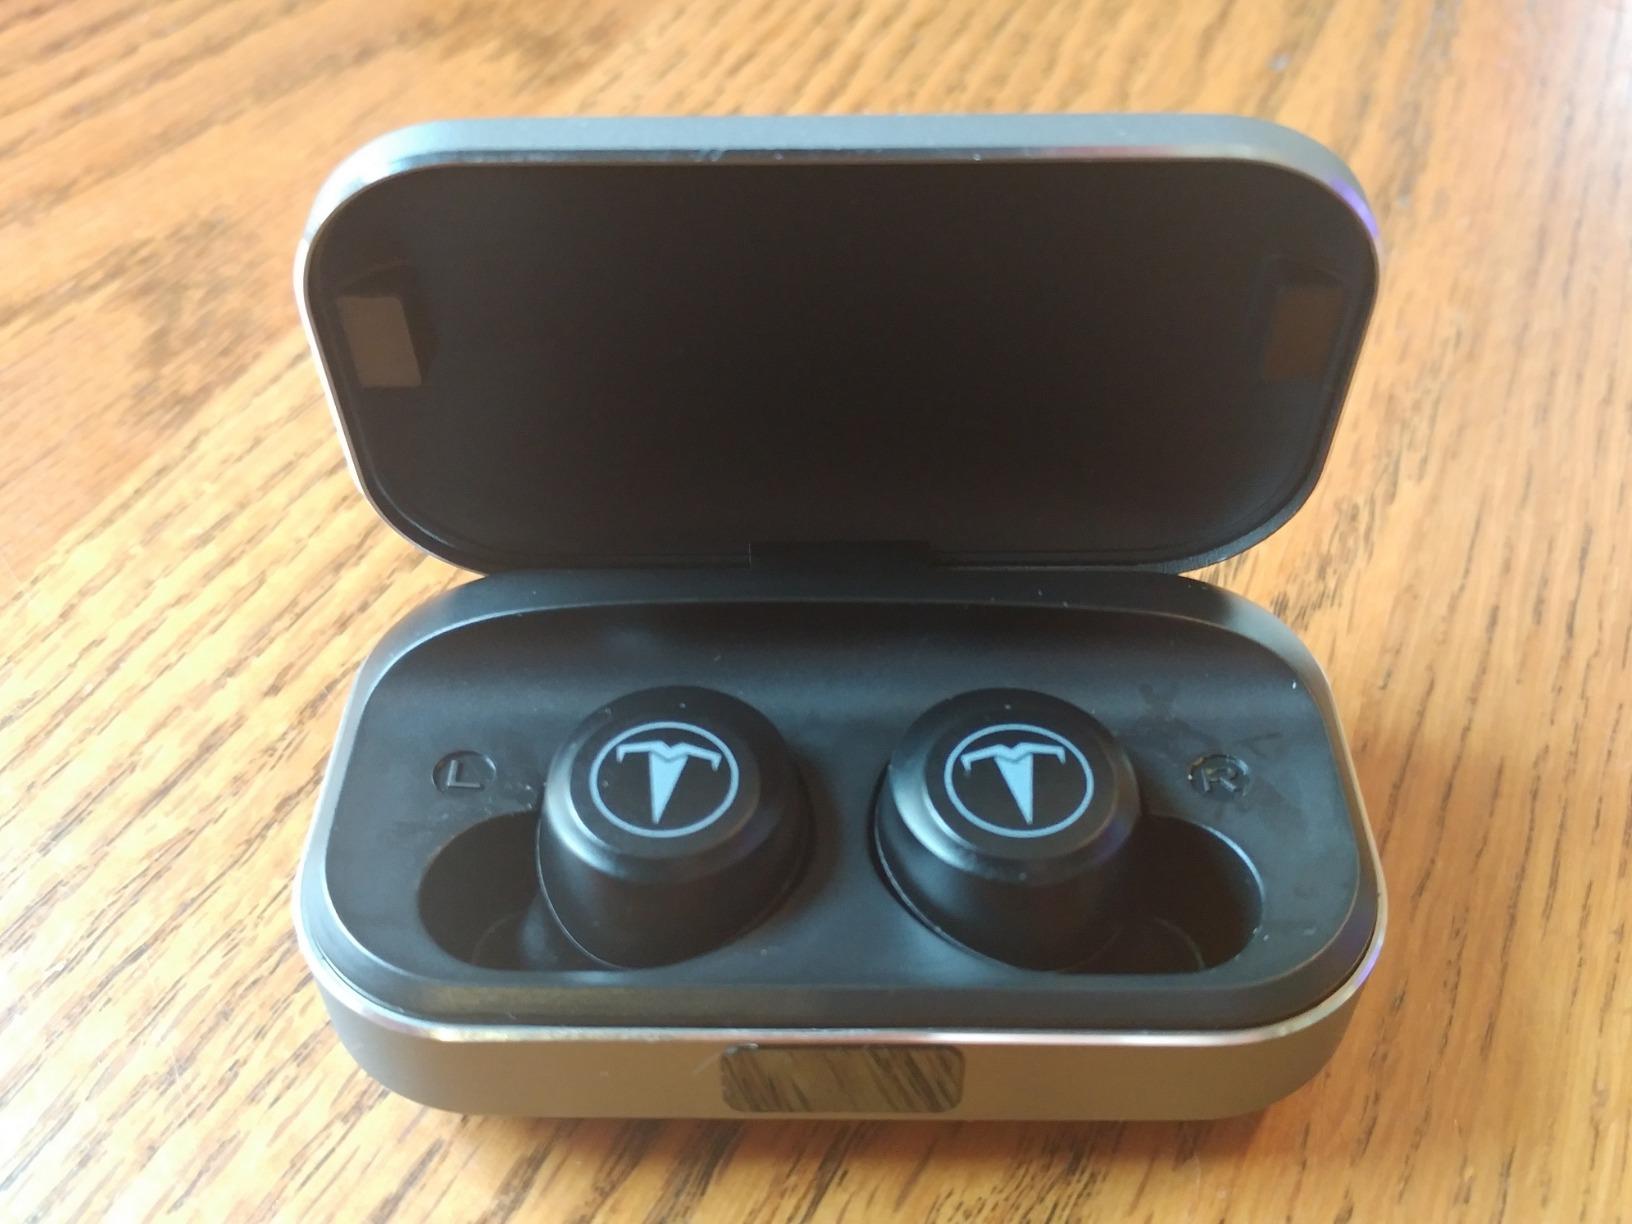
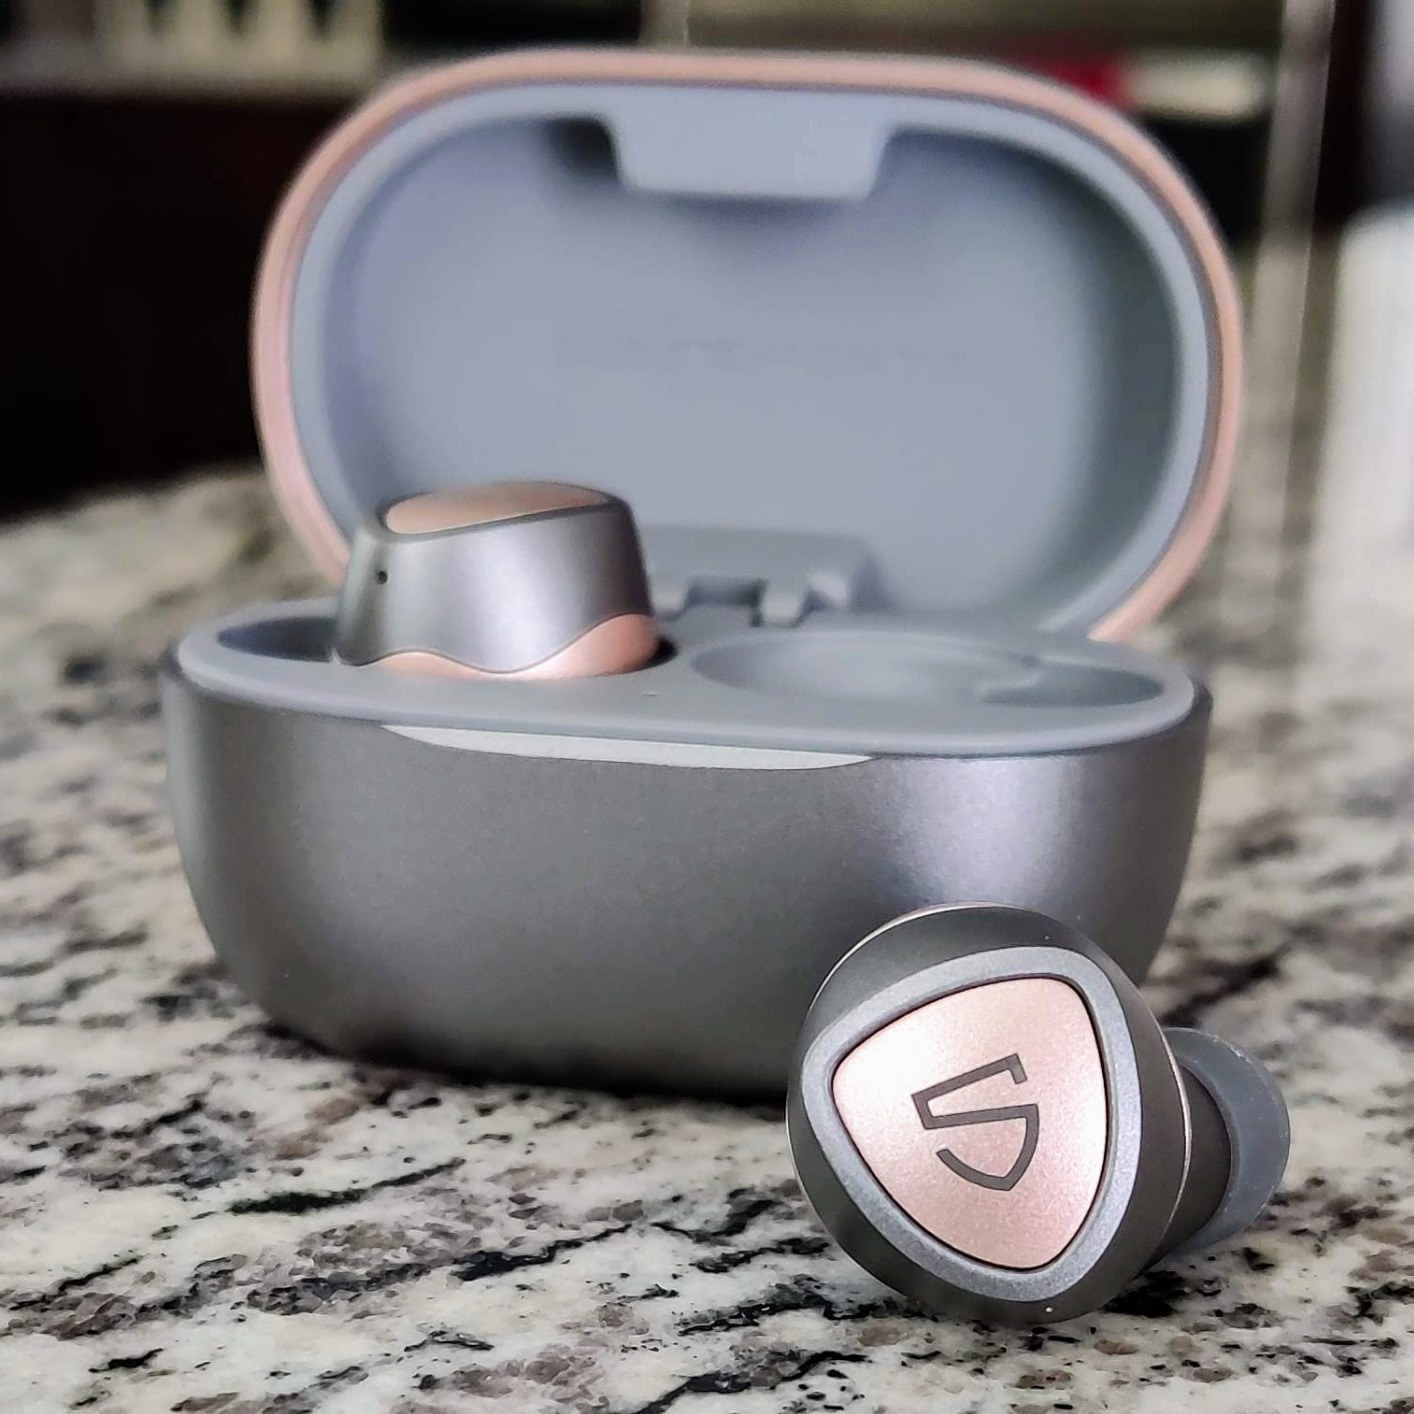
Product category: earbuds
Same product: no